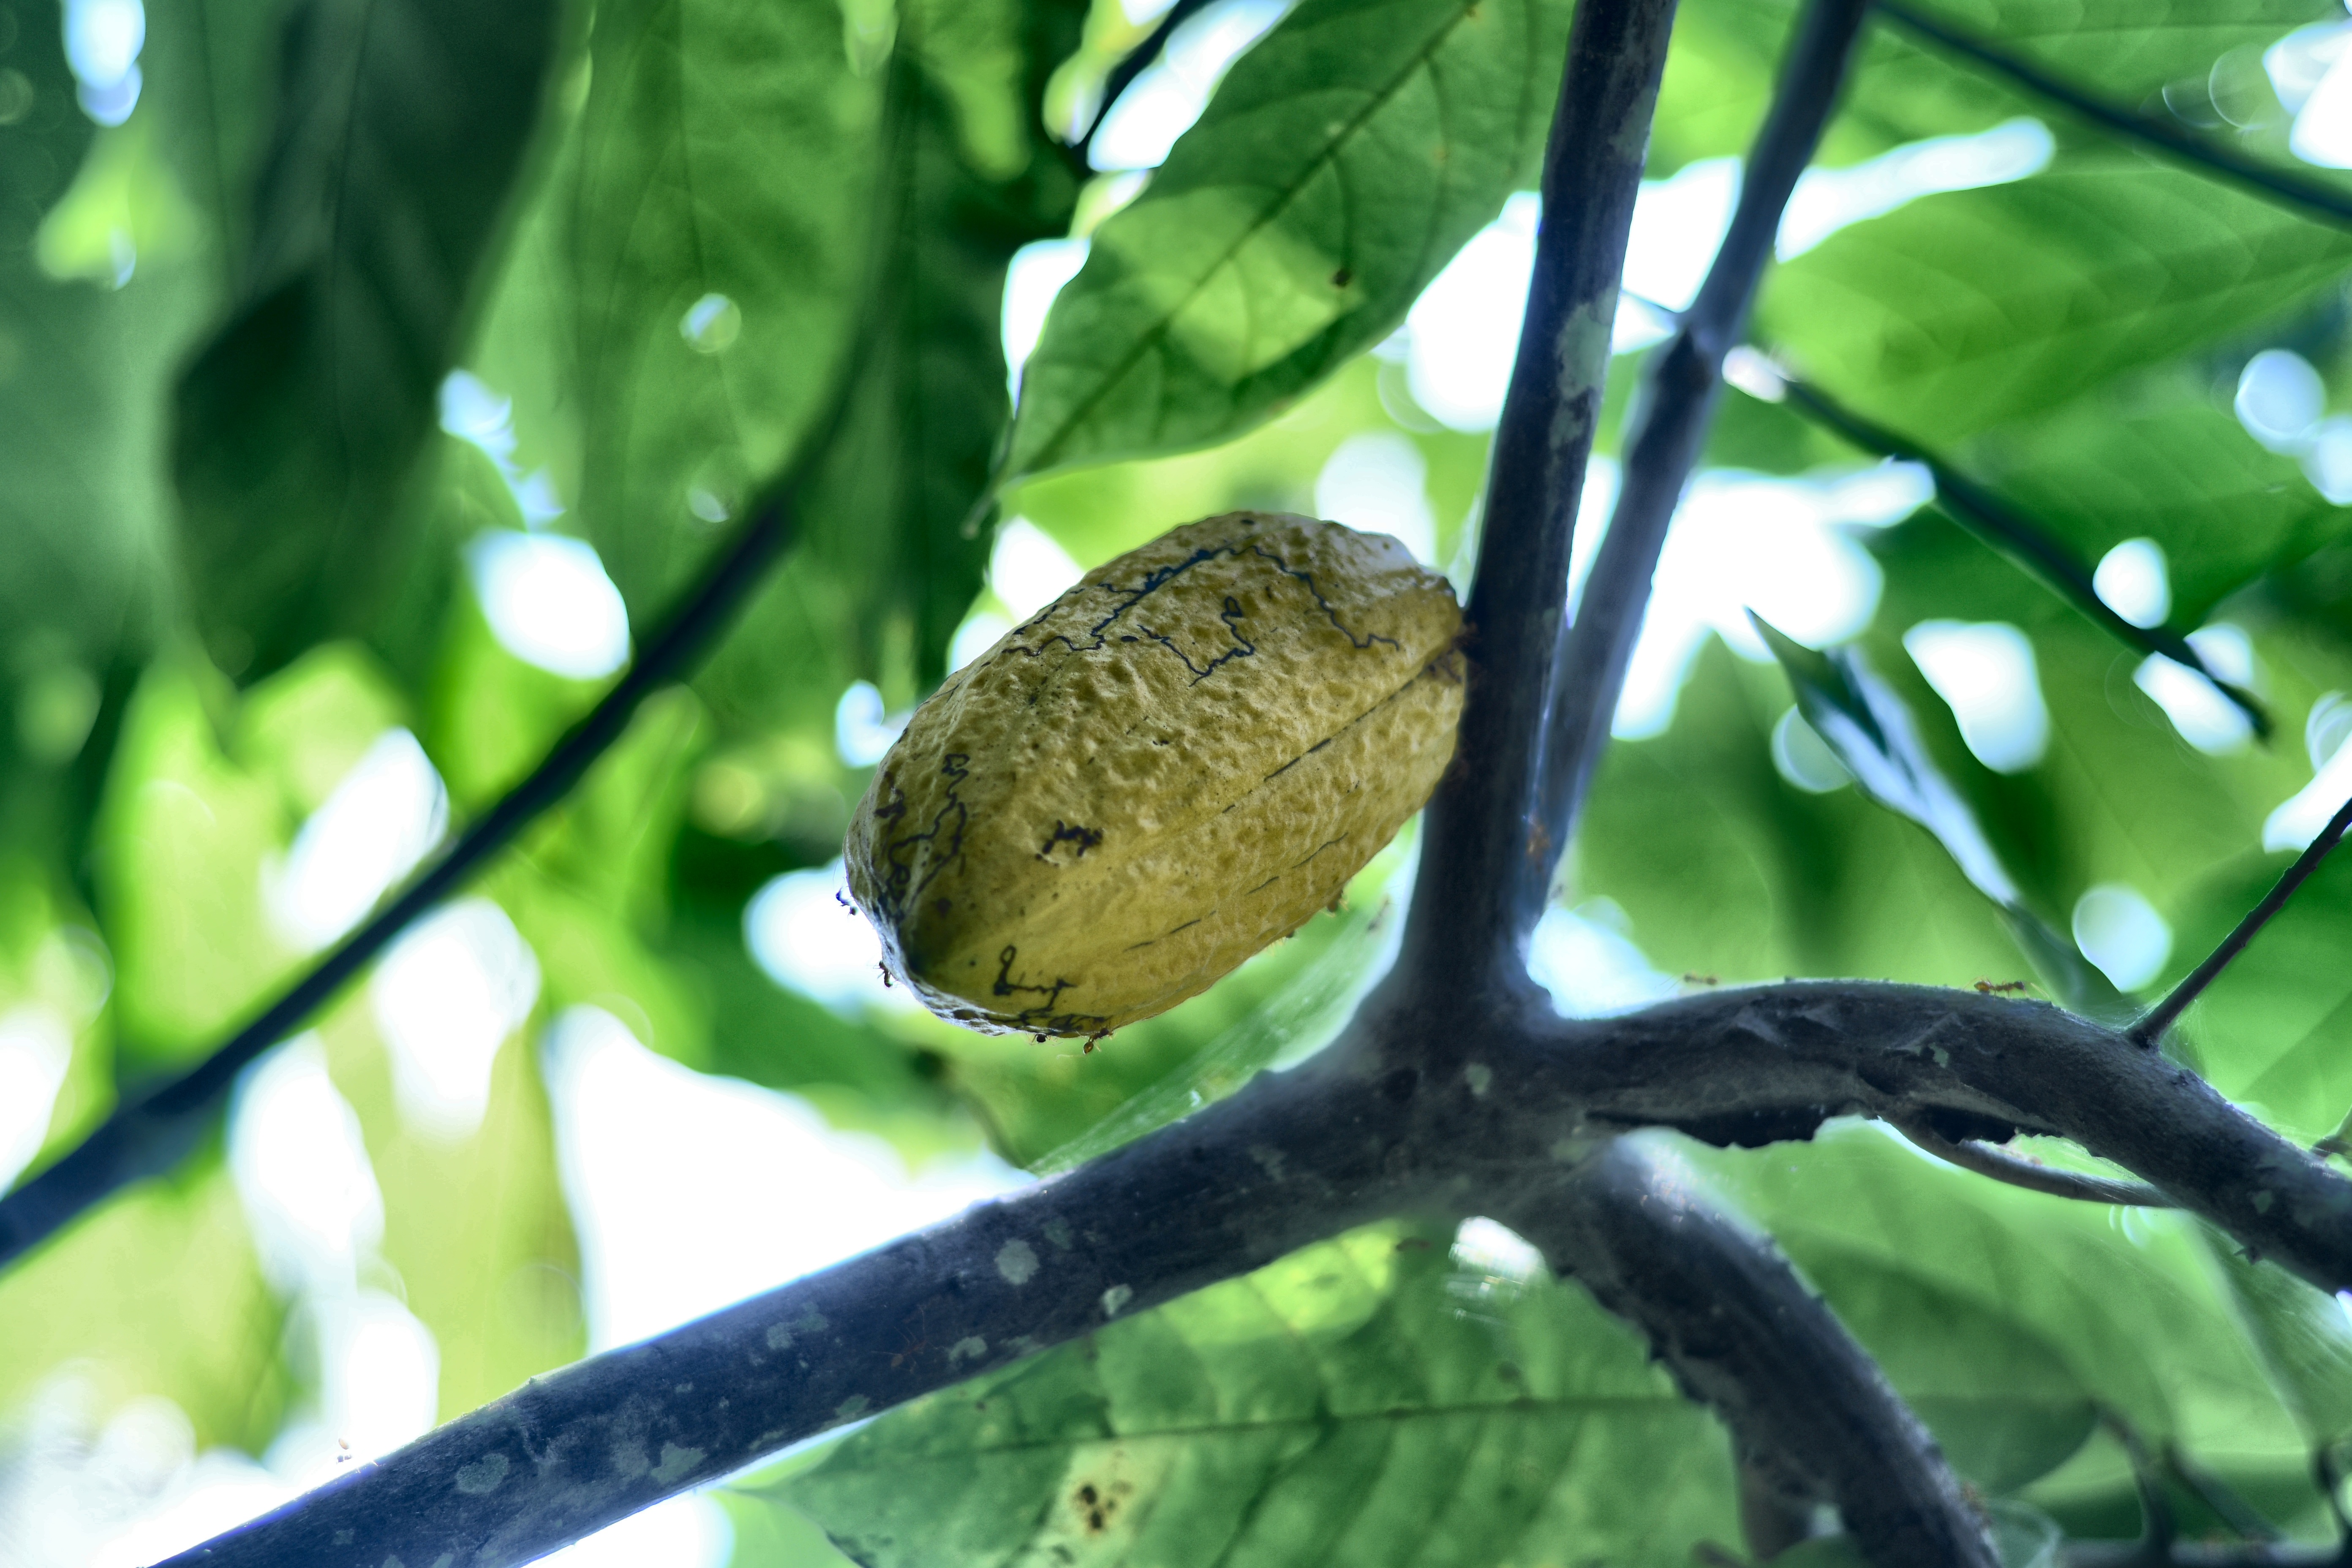
Maturity: mature
Variety: Guiana